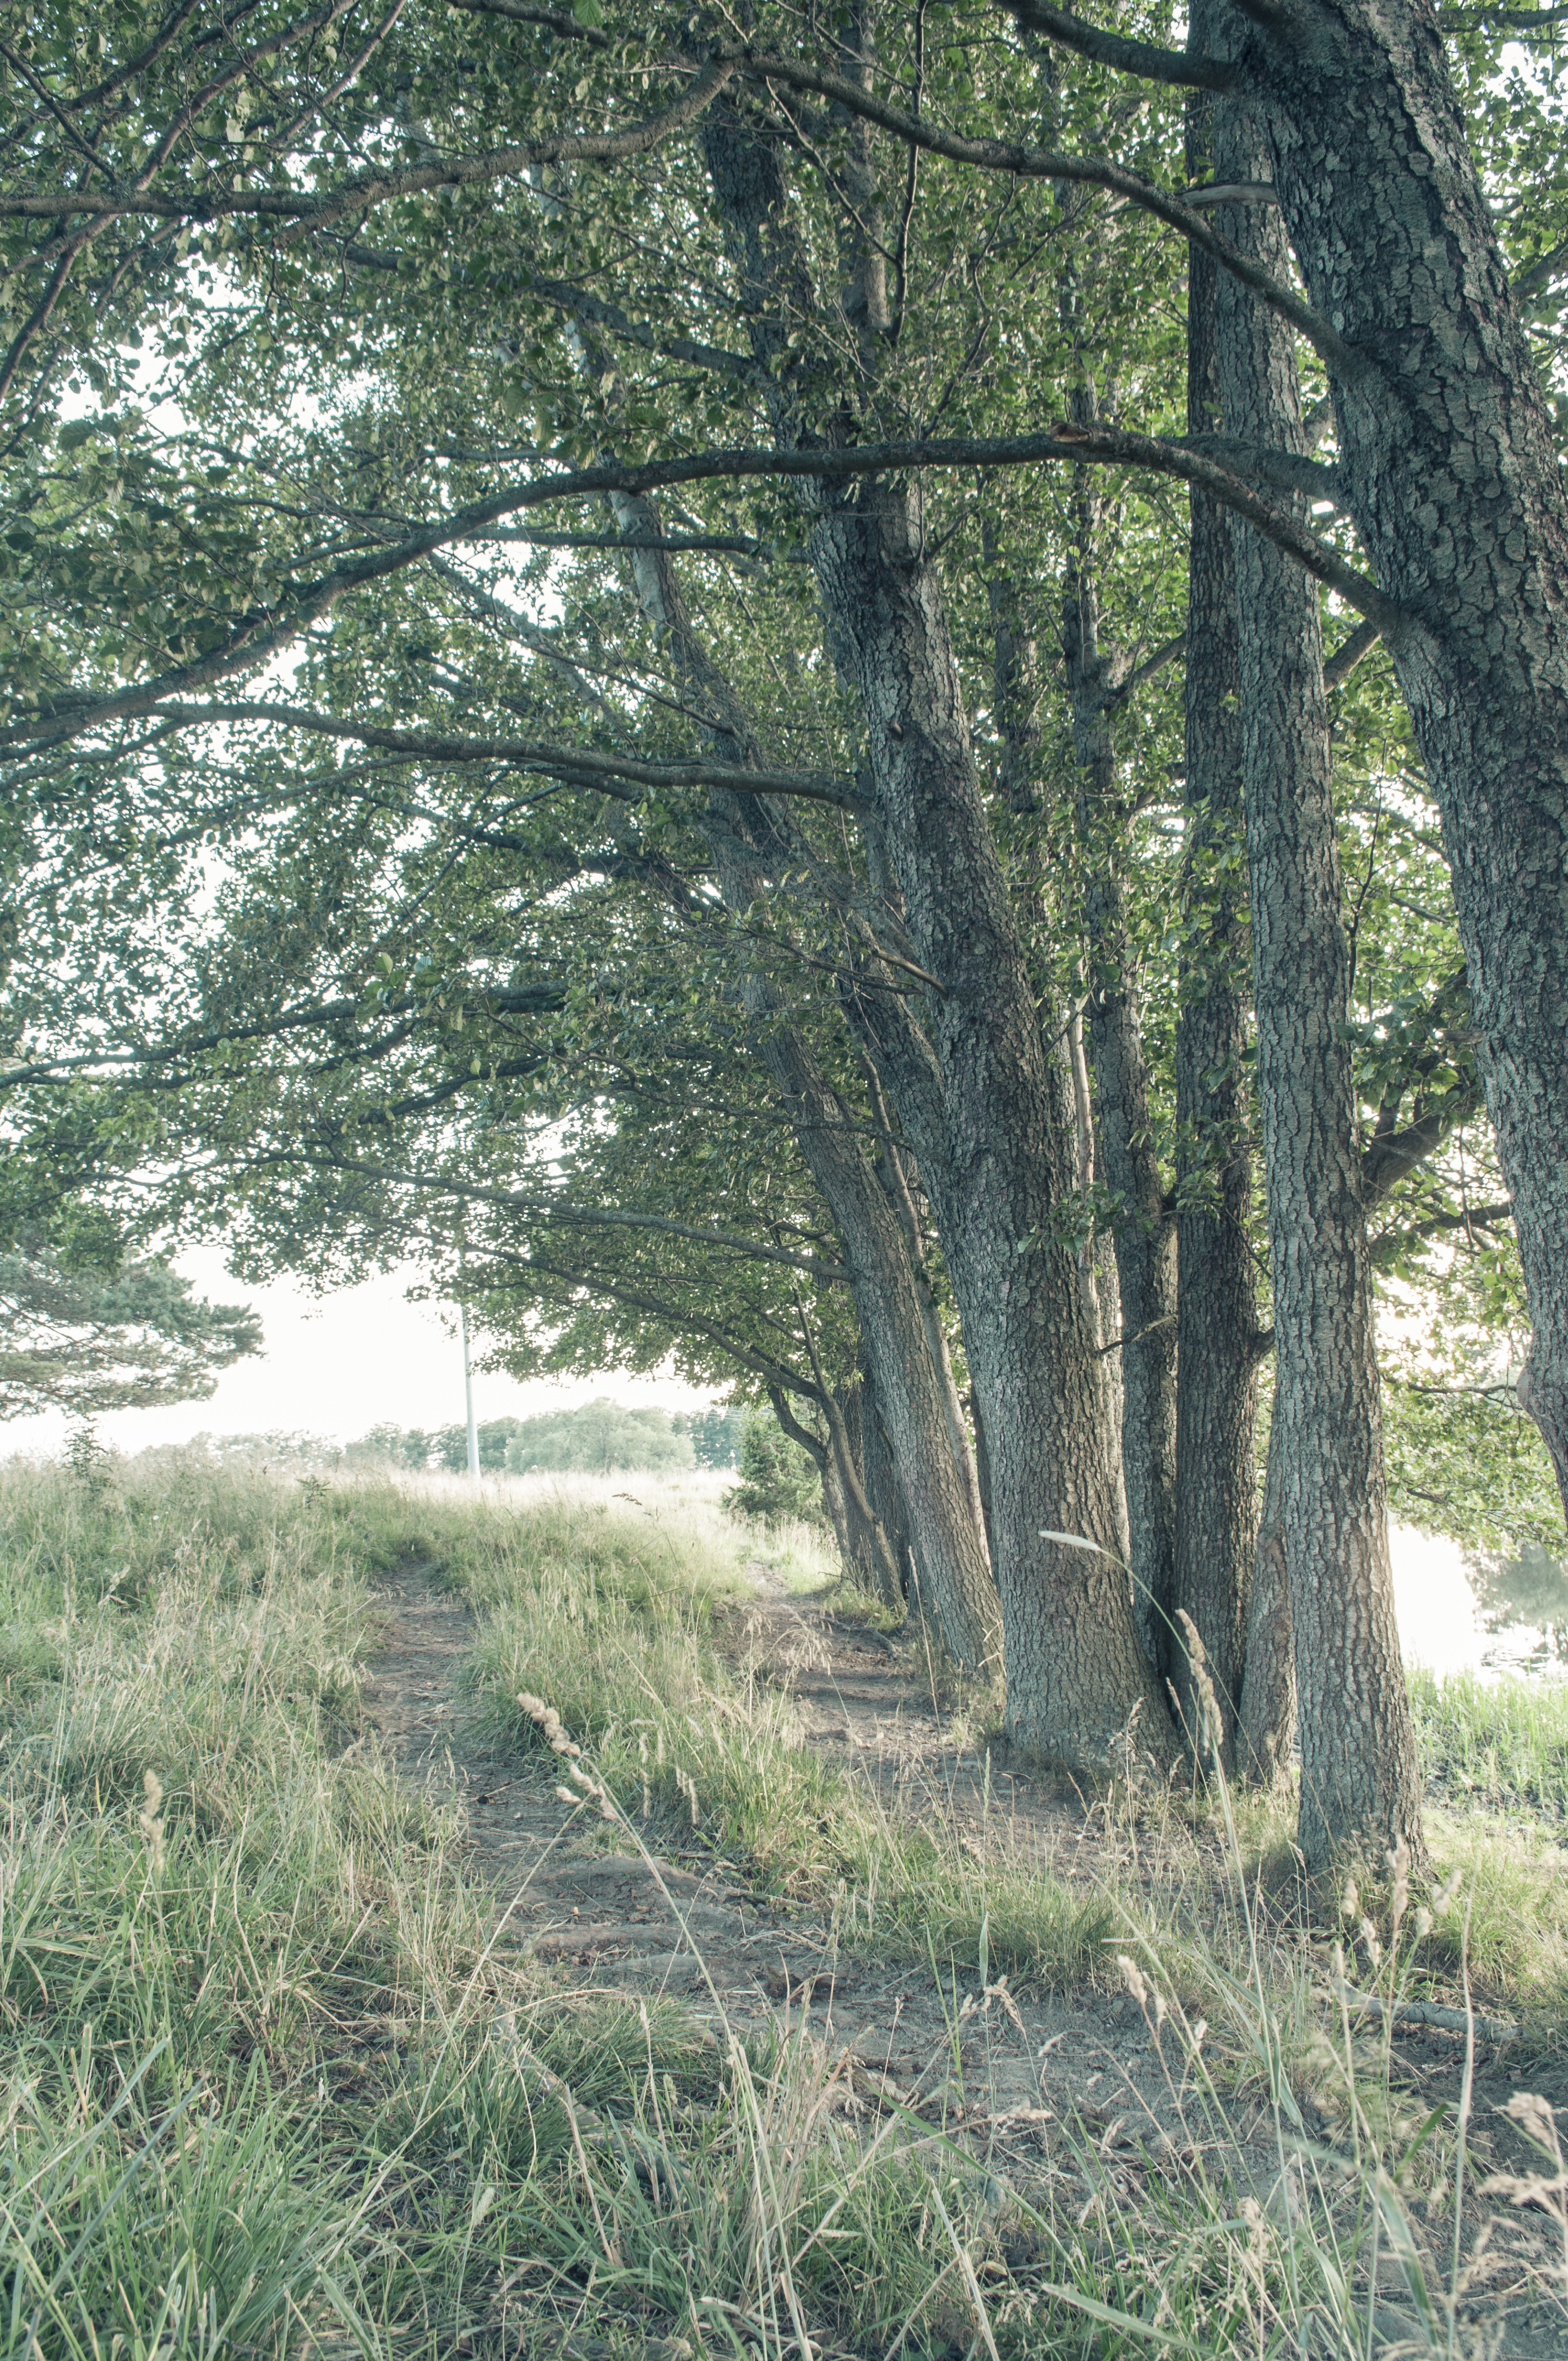
tree, forest, grass, branch, plant, meadow, leaf, flower, green, botany, shrub, deciduous, wetland, grove, woodland, habitat, ecosystem, rural area, natural environment, grass family, woody plant, temperate coniferous forest, land plant